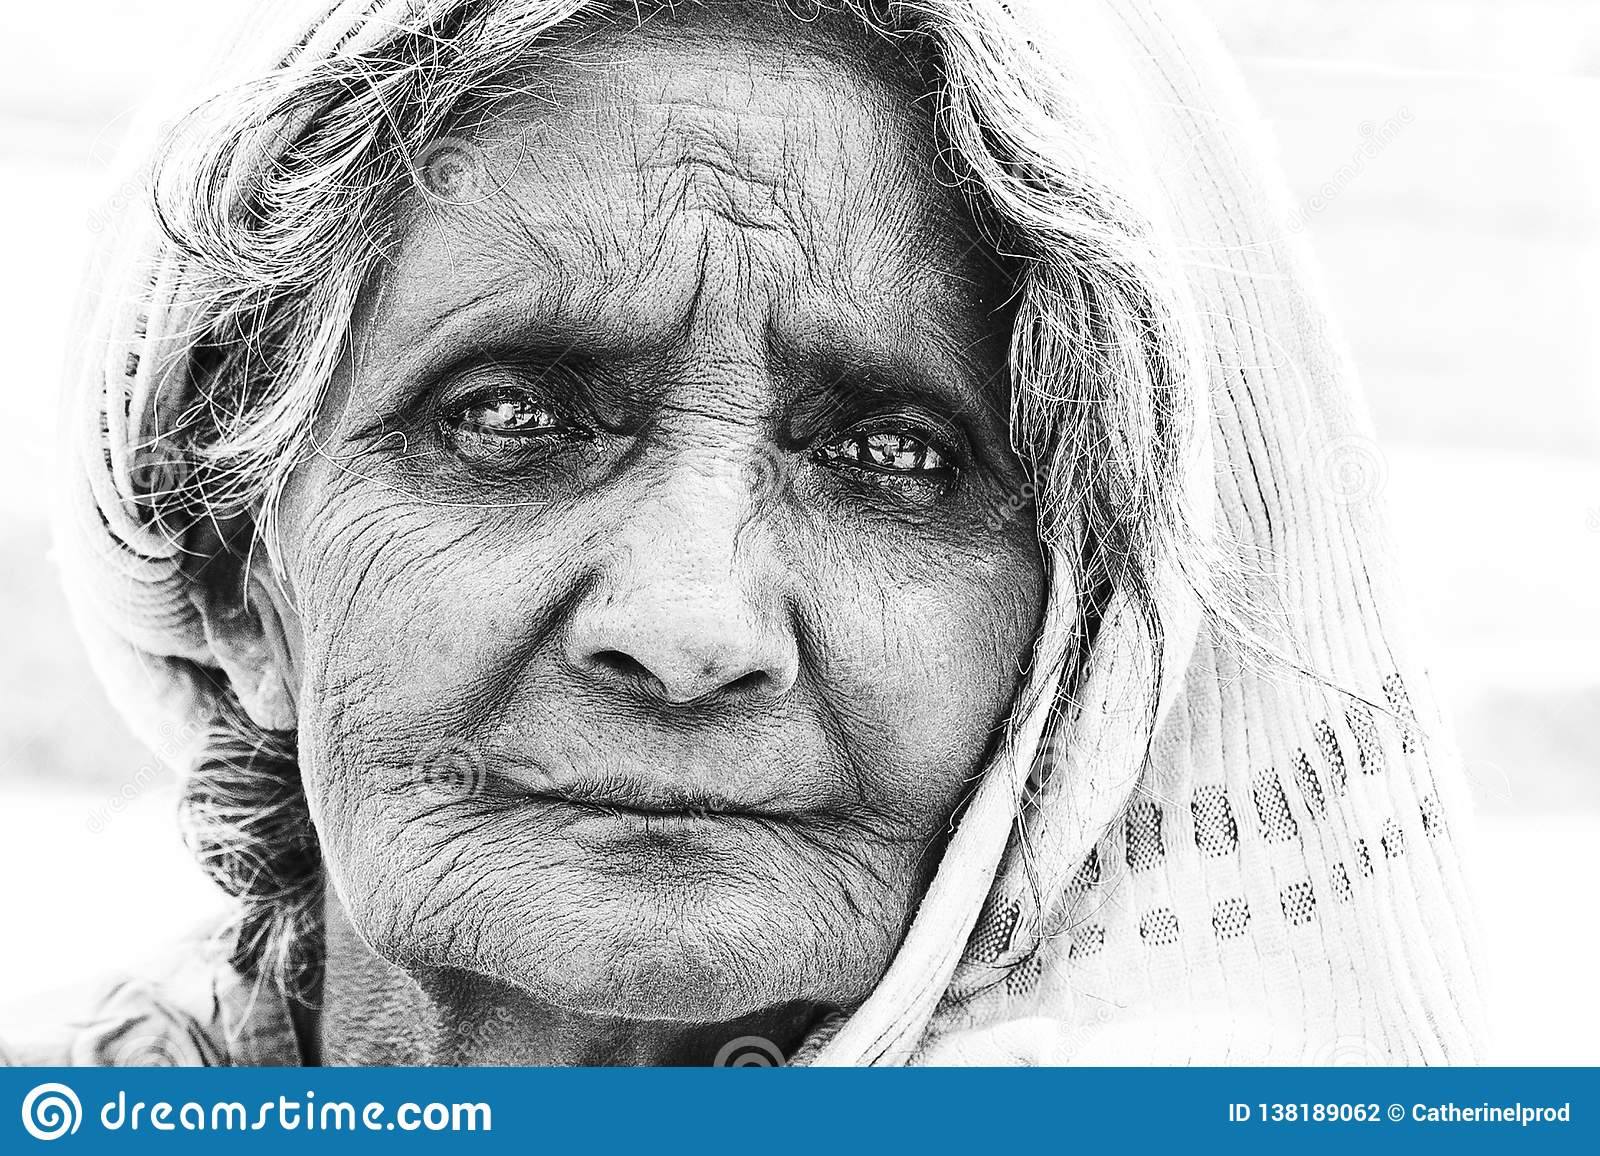
Label: Colored